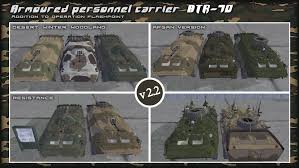
Label: BTR-70